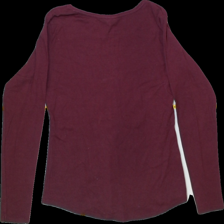
View: back
Type: Shirt
Category: Ladies
Brand: LOGG (H&M)
Colors: Purple
Material: 100%cotton
Pattern: Plain
Cut: Regular, C-collar
Size: L
Trend: No trend
Stains: No
Damage: 0
Price range: <50
Recommended usage: Export